Ban Chiang

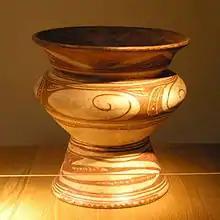
Bowl; from Ban Chiang site; painted ceramic; height: 32 cm, diameter: 31 cm

The Fine Arts Department of Thailand conducted several small excavations during the 1960s and early 1970s. These excavations revealed skeletons, bronze artifacts and a wealth of pots. Rice fragments were also found, leading to the belief that the Bronze Age settlers were probably farmers. The site's oldest graves do not include bronze artifacts and are therefore from a Neolithic culture; the most recent graves date to the Iron Age.